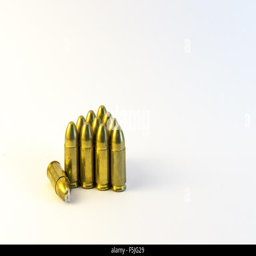
the bullets on white background